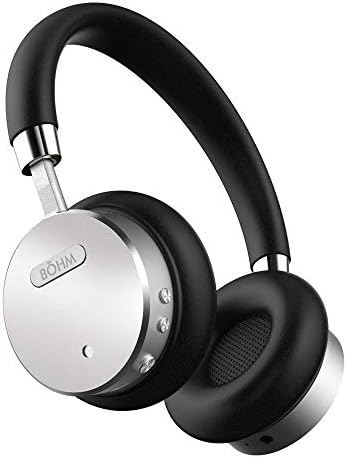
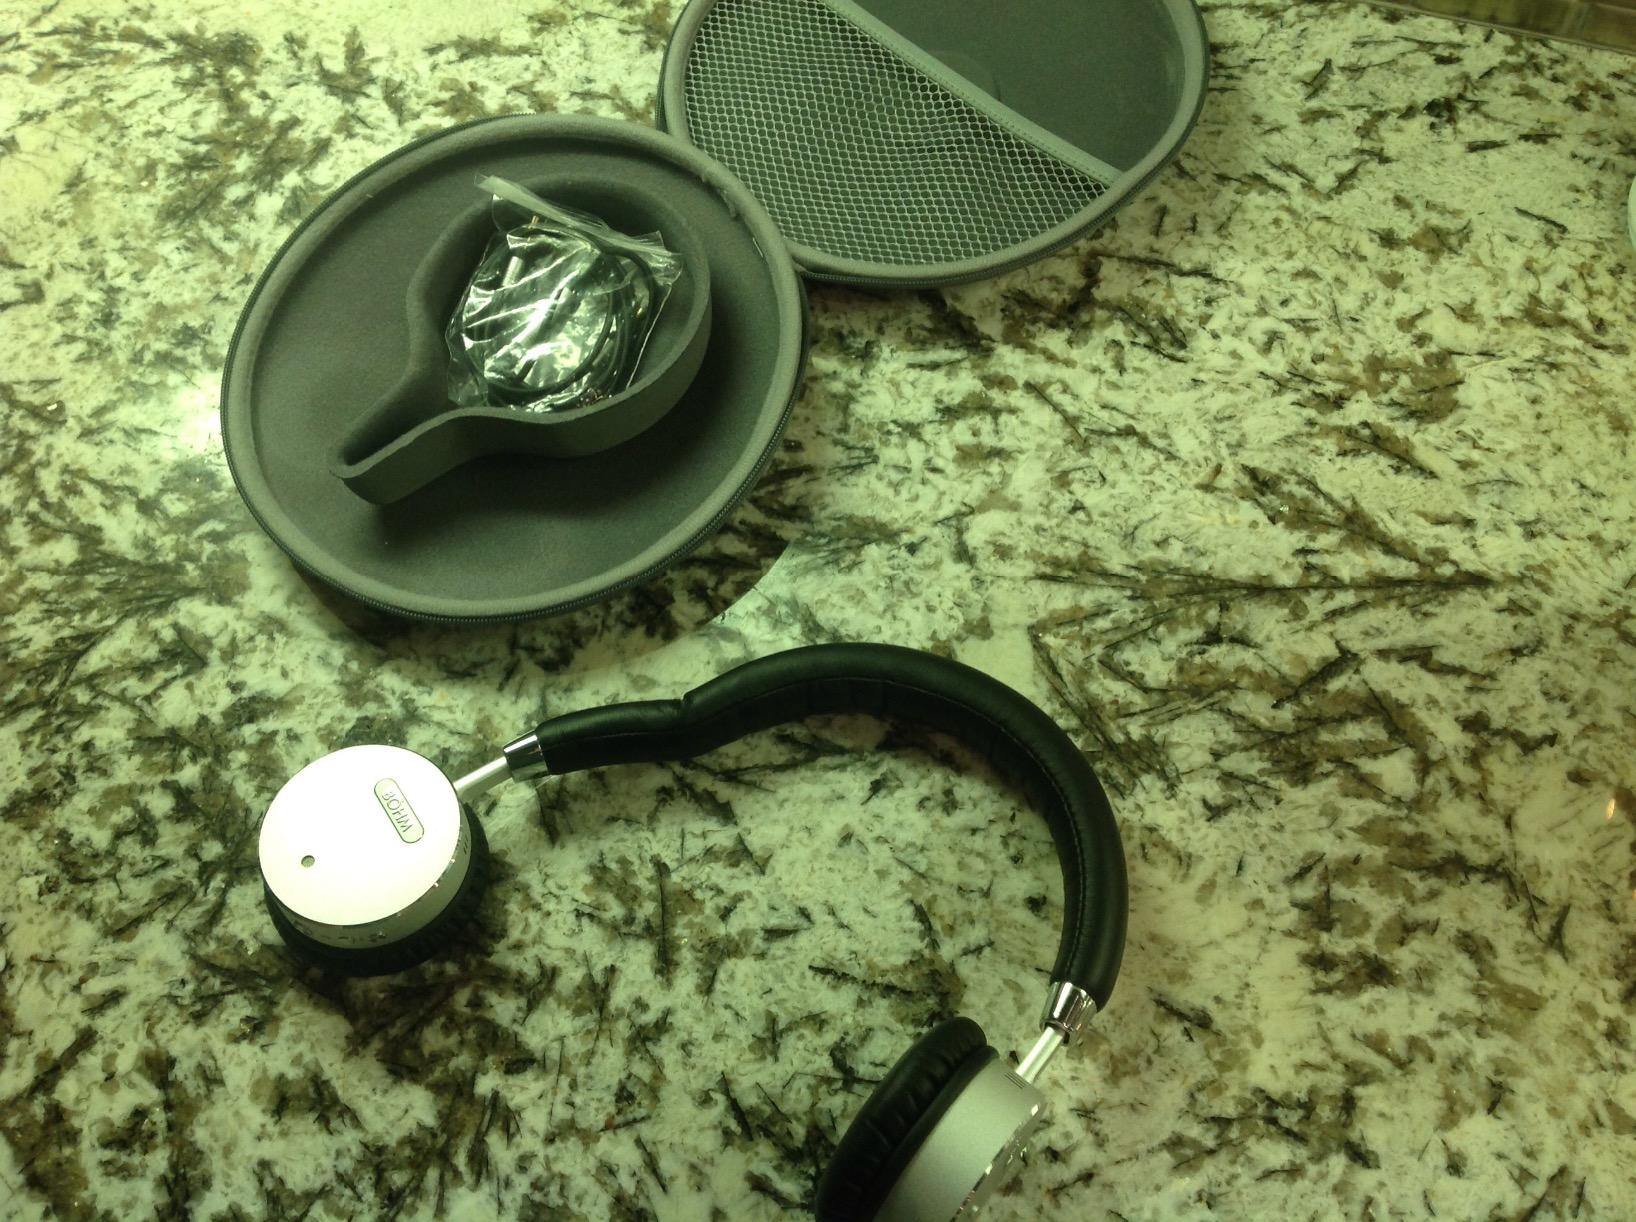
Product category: headphones
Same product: yes